Femicide

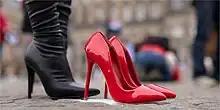
Red shoes as a symbolic protest for femicide

In 2023, Africa recorded 21,000 cases which led to the highest rates of intimate partner and family-related femicide, followed by the Americas, and then by Oceania.